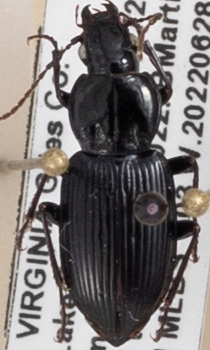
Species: Pterostichus mutus
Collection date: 2022-06-28
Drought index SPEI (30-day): -0.616
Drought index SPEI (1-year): -0.922
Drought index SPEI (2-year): -0.46